Volvo 262C

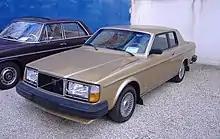
1980 model year Volvo 262C (Europe), without the vinyl roof

For the 1979 model year, the rear-end design was modified with a deeper trunk lid and wrap-around taillights. Upgrades included thermostatic heater controls, and cars with manual transmission included the shift linkage from the 242GT.